Zurich Protocols

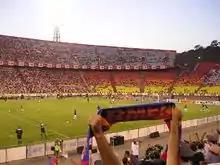
Armenia vs Turkey FIFA World Cup qualifier match played on 6 September 2008 at Hrazdan Stadium, Yerevan, attended by Turkish President Abdullah Gül upon the invitation of Armenian President Serzh Sargsyan

In September 2008, Turkish President Abdullah Gül became the first Turkish head of state to visit Armenia after he accepted the invitation of Armenian President Serzh Sargsyan to attend a FIFA World Cup qualifier football match between the Turkish and Armenian national football teams. Talks during the game focused on bilateral relations and Karabakh, and did not touch upon the Genocide, though Turkish Foreign Minister Ali Babacan raised the issue soon afterward. Both of the presidents and their countries' respective press reflected positively on the visit setting the ground for a thaw in diplomatic relations that was expected to have made great progress in time for Sargsyan's reciprocal visit to Turkey in October to watch the return match.